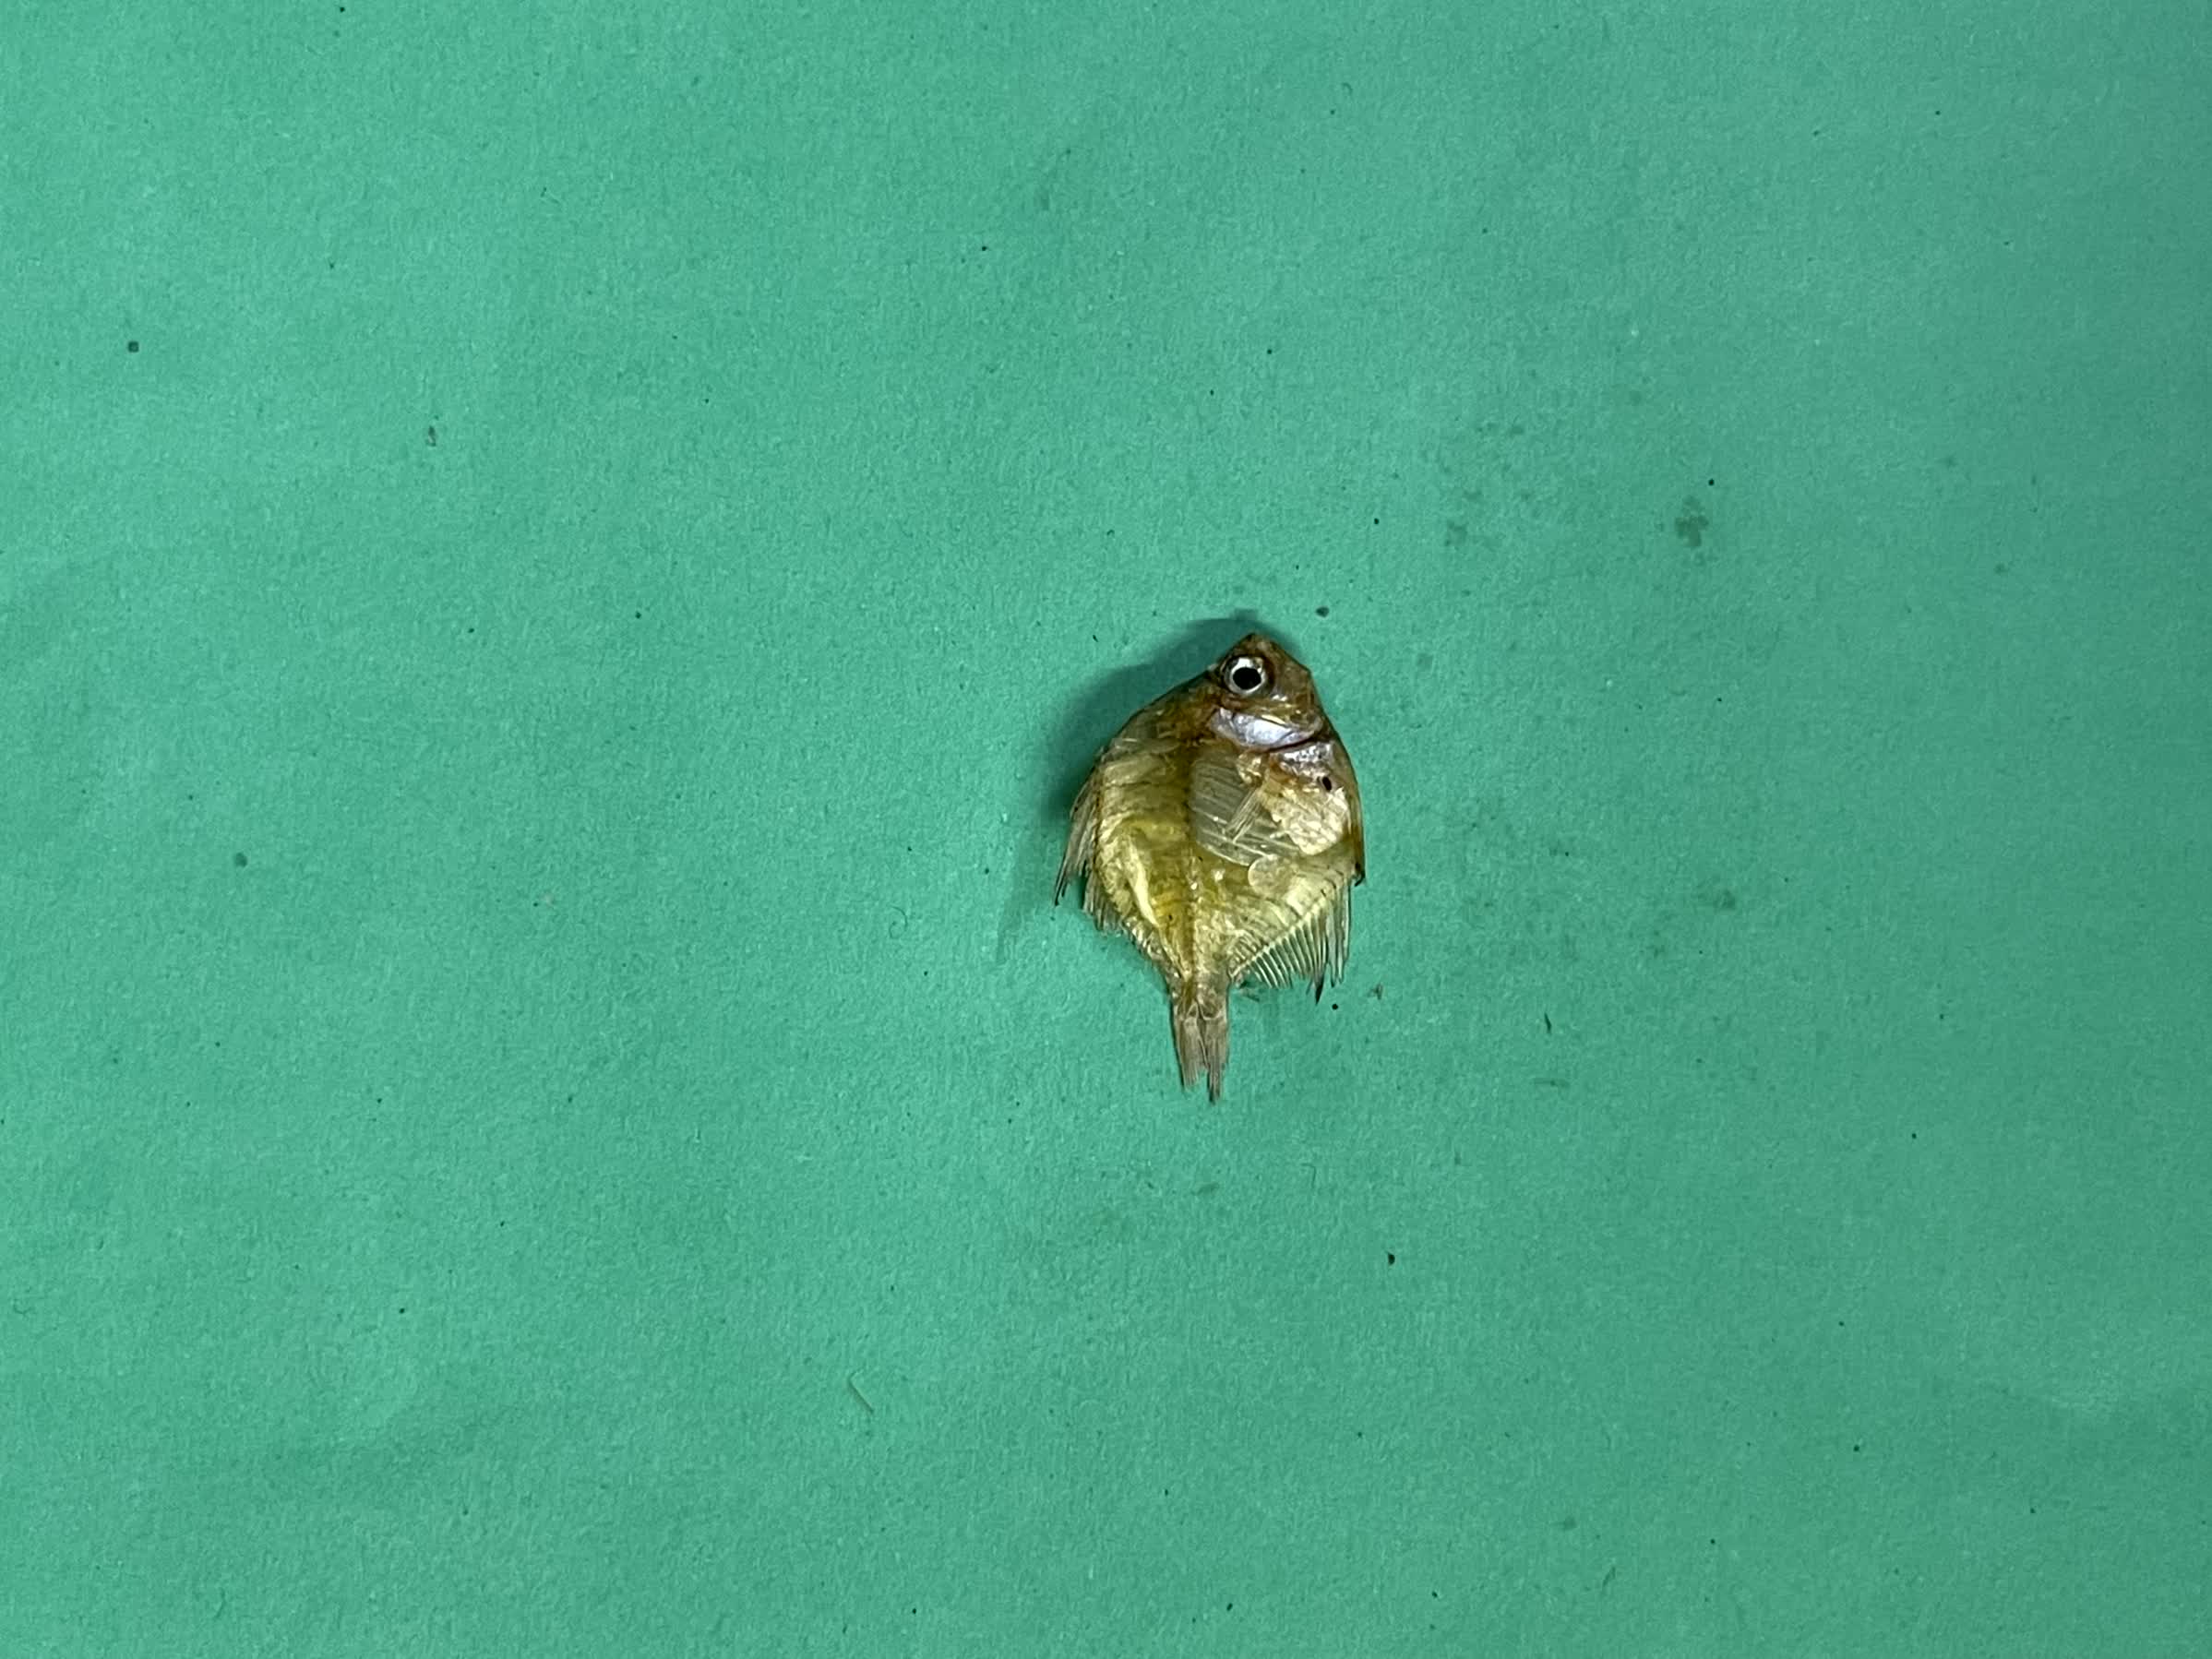
Species: Chanda